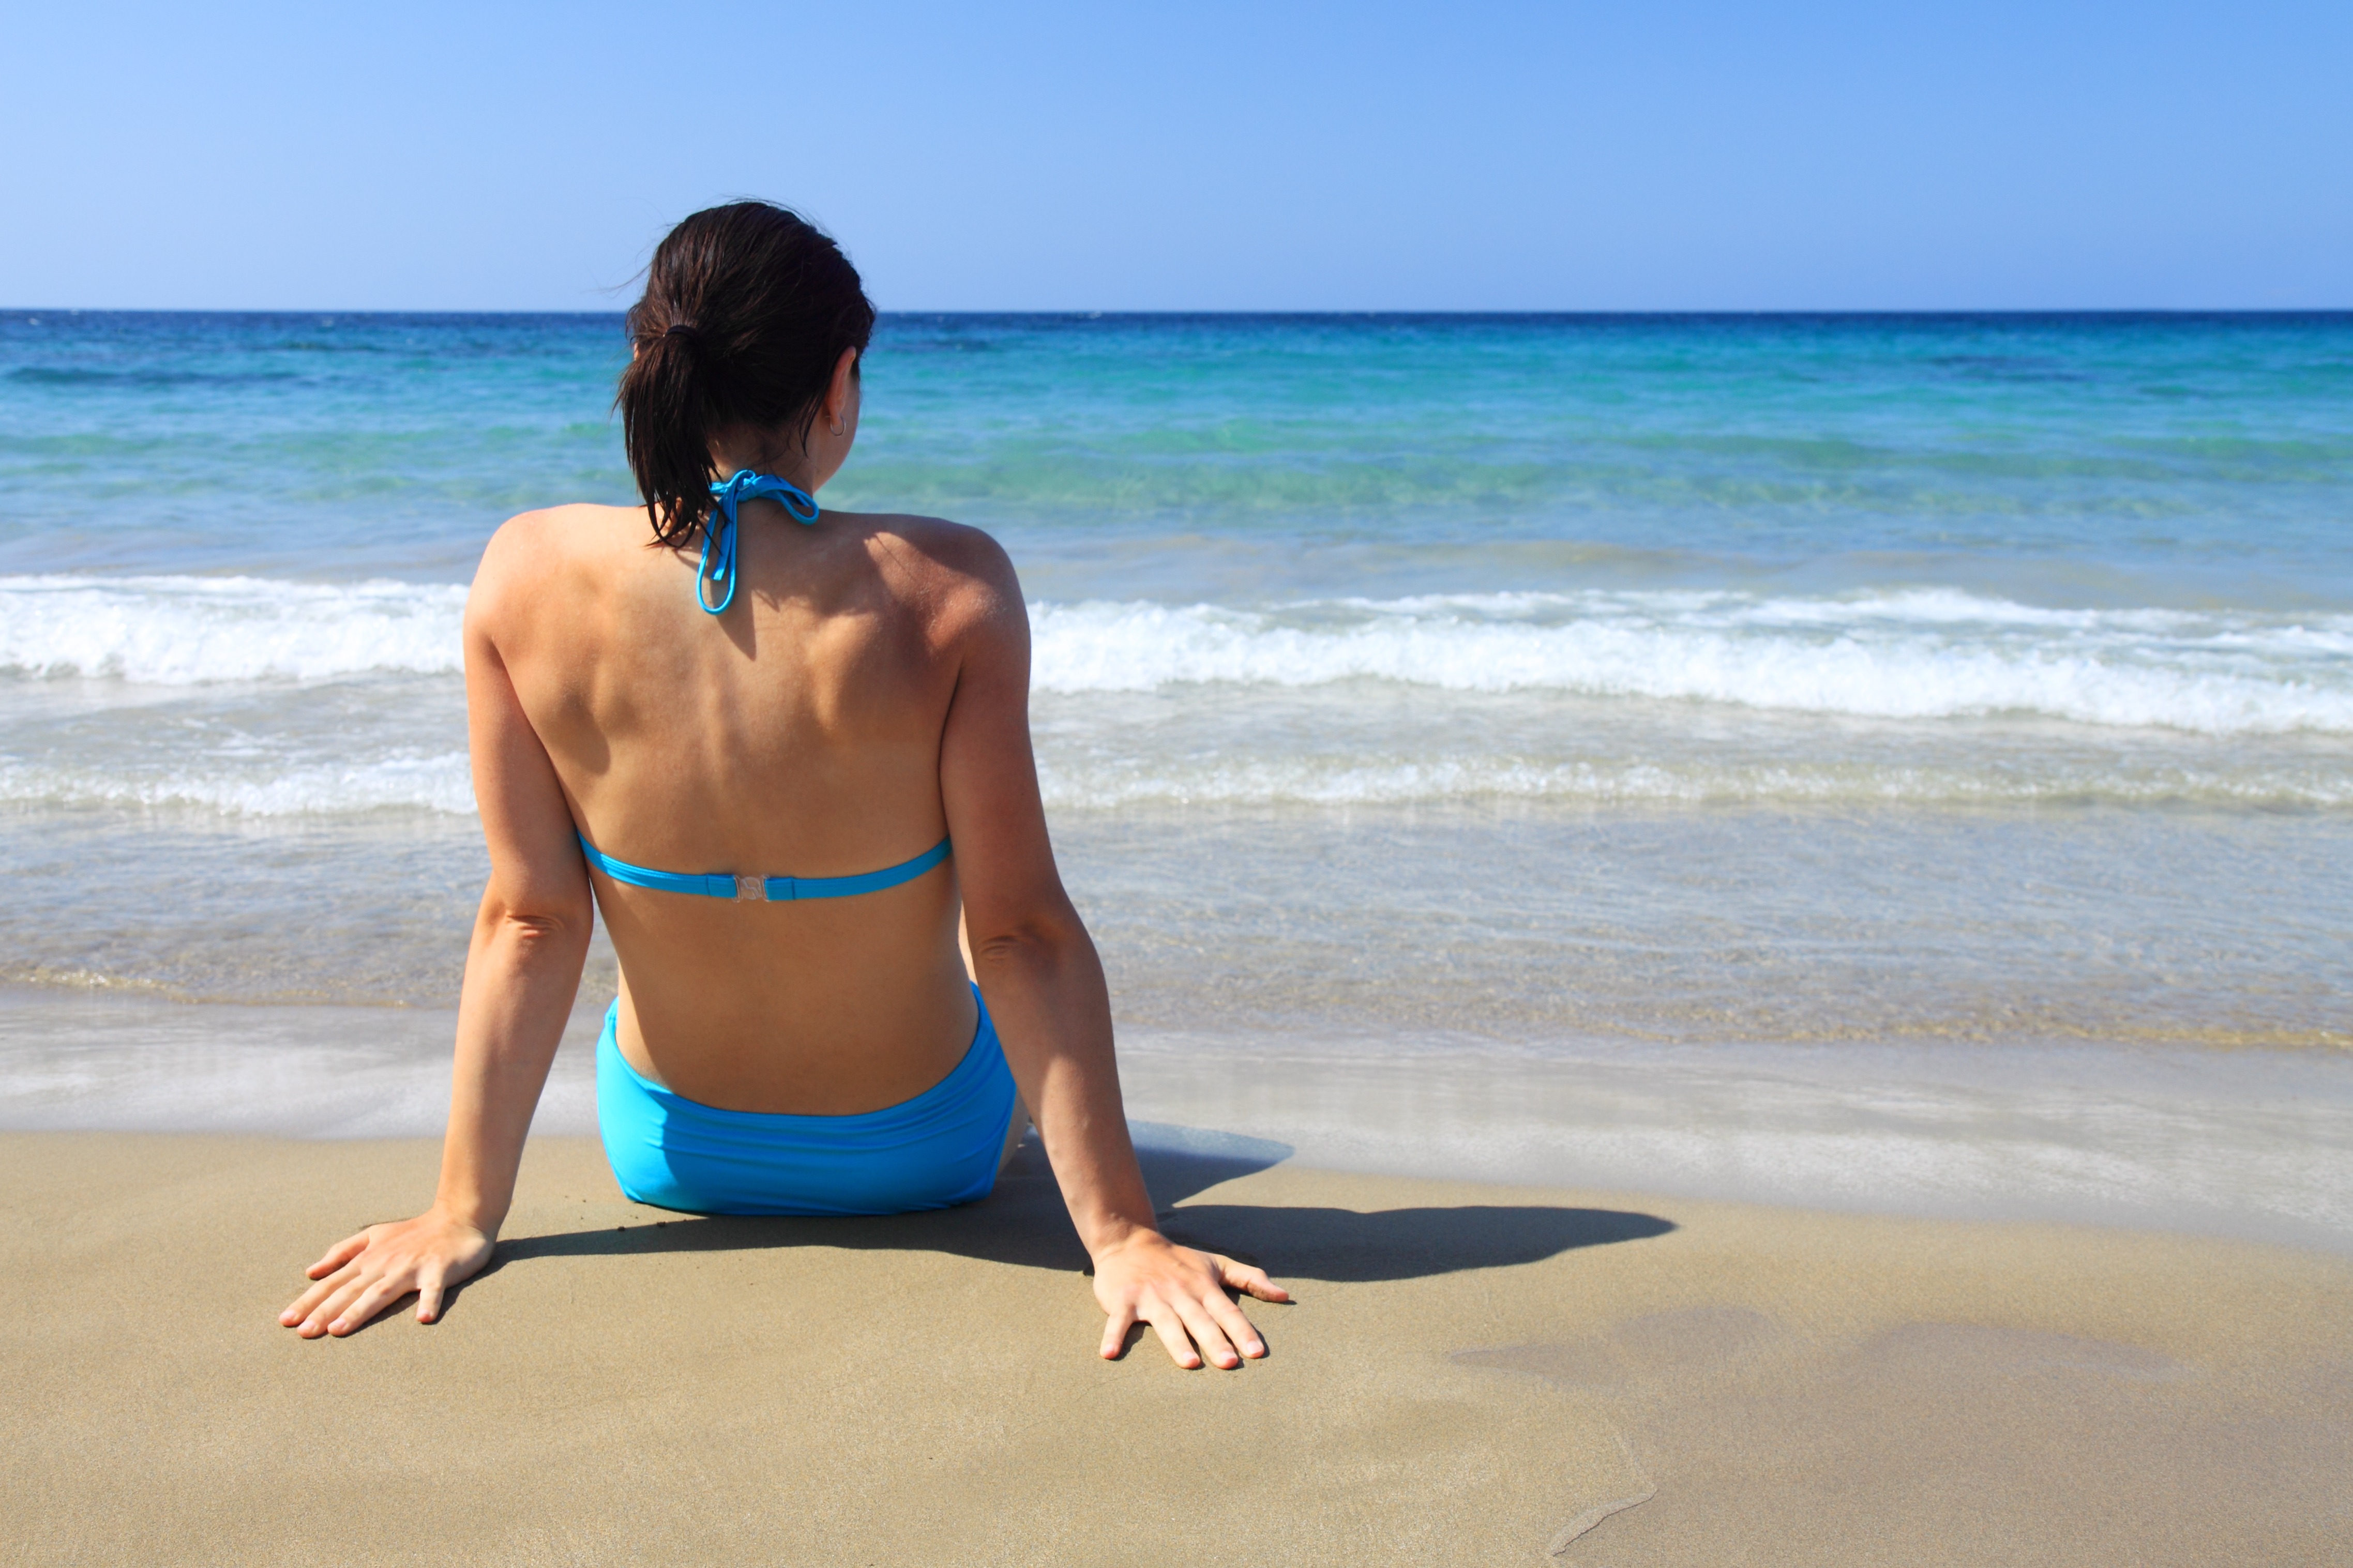
beach, sea, water, sand, ocean, people, sky, girl, woman, summer, vacation, female, leg, young, sitting, holiday, blue, sit, human body, sports, beautiful, surfing equipment and supplies, human positions, human action, sun tanning, physical fitness